Khamlang

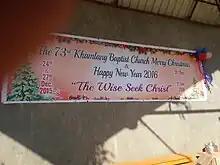

Khamlang villages practice mostly Jhuming/slash and burn cultivation. which is very much associated with their culture and custom. Some villagers are a government employees.